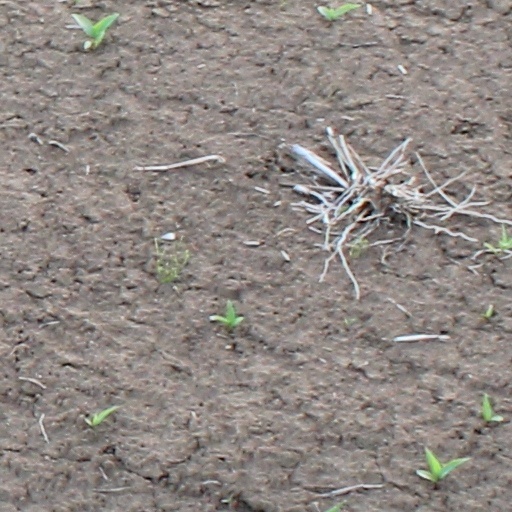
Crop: wheat